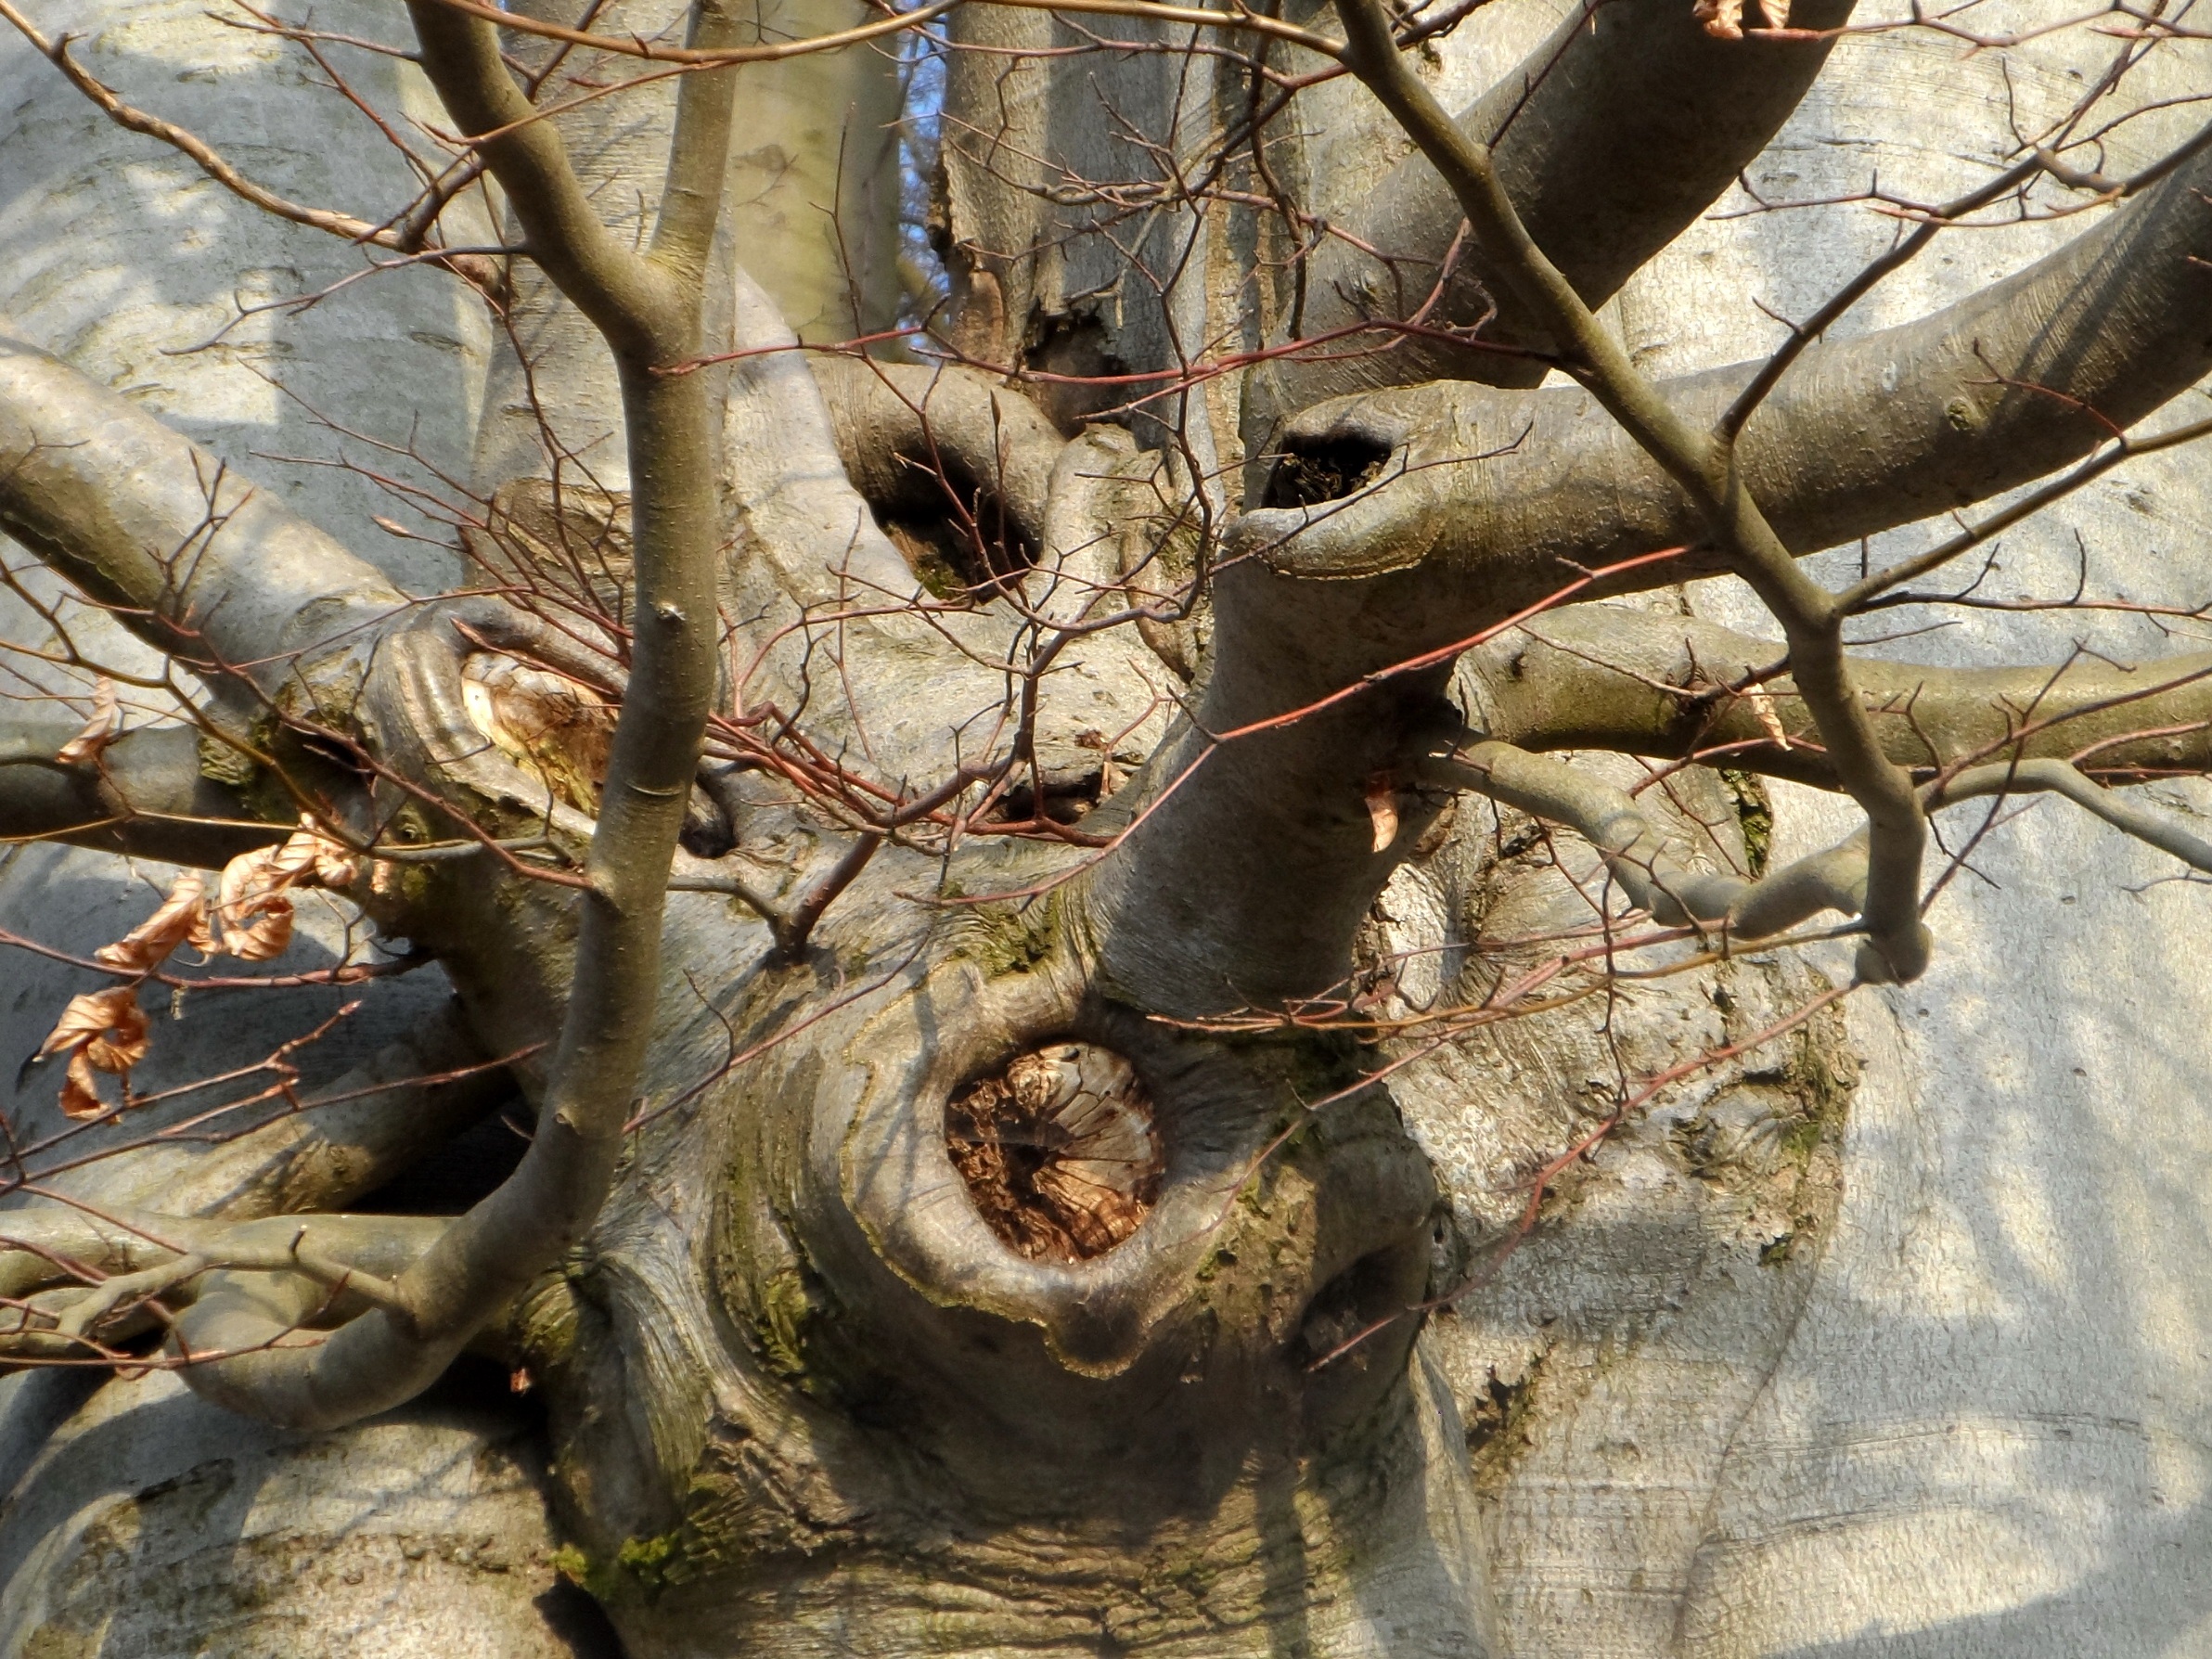
tree, nature, branch, plant, wood, leaf, flower, trunk, wildlife, bush, zoo, fauna, weird, woody plant